Crissy Field

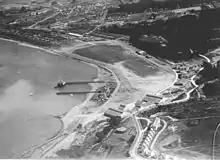
Aerial view of Crissy Field 1922–23, hangars and quarters in lower center. The H-shaped building at right center is the enlisted barracks.

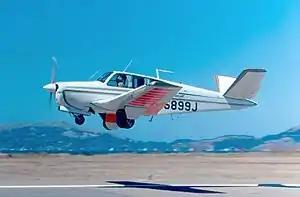
General aviation takeoff at Crissy Field in 1972

Crissy Field is a public recreation area on the northern shore of the San Francisco Peninsula in California, United States, located just east of the Golden Gate Bridge. It includes restored tidal marsh and beaches.